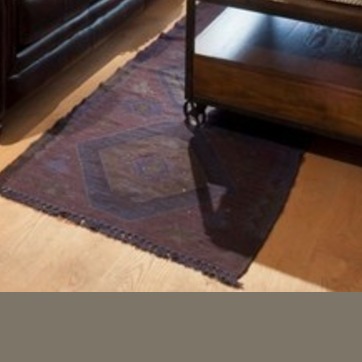
Material: carpet